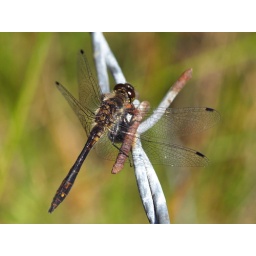
A black darter dragonfly &lt;i&gt;(Sympetrum danae)&lt;/i&gt; on a barbed wire fence at Rocher Bog near High Bradfield.